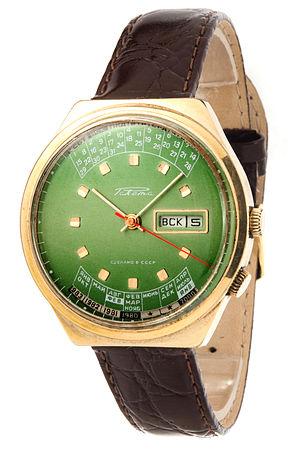
Raketa, en russe : Ракета est une marque de montres russes produite depuis 1961 par l'Usine de montres de Petrodvorets à Saint-Pétersbourg.